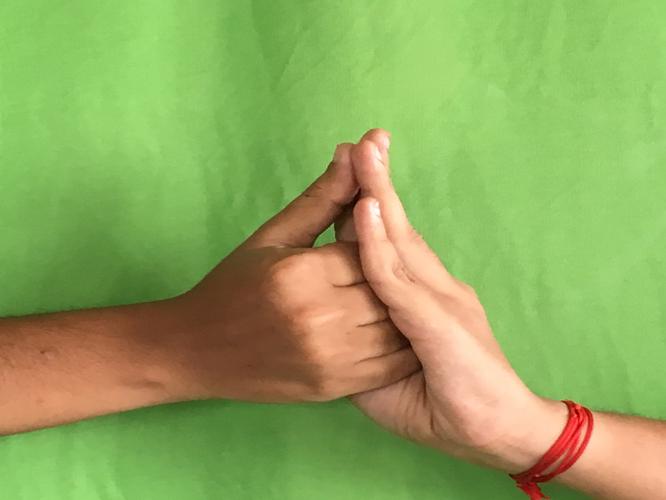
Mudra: Shanka
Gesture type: double_hand